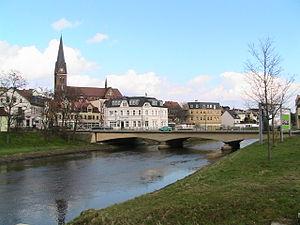
Staßfurt ou en graphie simplifiée française Stassfurt est une ville d'Allemagne, appartenant au Land de Saxe-Anhalt, sur le bord de la Bode, affluent de la Saale. Cette ville de l'arrondissement du Salzland qui compte plus de 22 000 habitants est historiquement célèbre par les importantes mines de sel et de potasse, qui proviennent d'un ancien dépôt marin.